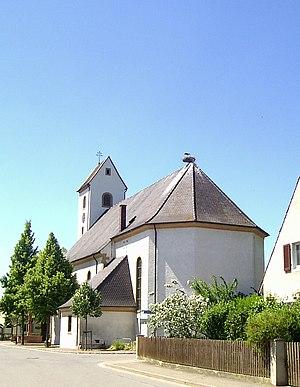
Steinenstadt est un village du Margraviat badois dans le Land de Bade-Wurtemberg, en Allemagne. Sa population est de 1 376 habitants. Stenenstadt était un village indépendant jusqu'à son incorporation dans la commune de Neuenburg am Rhein le 1ᵉʳ janvier 1975.